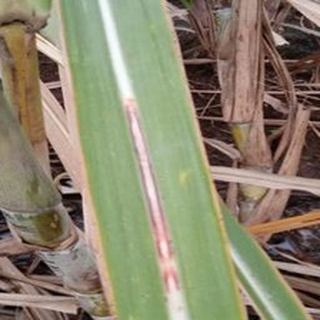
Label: sugarcane_red_rot